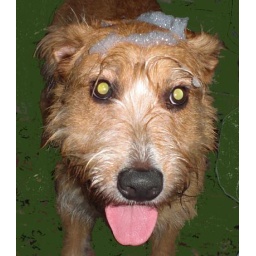
Pogo was messing about in the bathroom while I was in the bath so I got him with the foam.